Genesis the Greykid

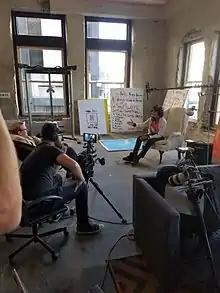
Genesis being interviewed inside his studio by the Tennessee Entertainment Commission about his poetry and art.

After his "Grey Matter" project in New York City, Genesis wanted to help creative outlets in Chattanooga and Virginia draw attention to the many politically and socially conscious artists who create music, art, and poetry. He soon started conducting poetry / creative sessions (or workshops) at different studios collaborating with different non-profits and art communities in Chattanooga, Tn. When asked in an interview about his creative interest, Genesis explains "Yeah, I'm a creator. Music/poetry is a medium I enjoy creating through, but I love all elements of creation...be it ideas for some marketing strategy, copywriting, short stories, etc. I just love being a part of projects that value creative people and allow them to build. It's hard to beat the grand feeling of making ideas tangible." February 27, 2015 Genesis was nominated for a YP Award for his Civic Impact through the Build Me A World project, mentoring and developing young creatives, poets, and artist who in large part came from some of the most chaotic areas in the city. Genesis and WMWA Landscape Architects won the 2021 National American Society of Landscape Architects (ASLA) Honor Award in Urban Design. He played the role of Creative & Art director, coming up with and implementing creative breakout sessions with tenant's and shareholders to gather critical data for engineers & landscape designers to work with. These incites would provide the scaffolding for all artwork and design for the Market + Georgia project.